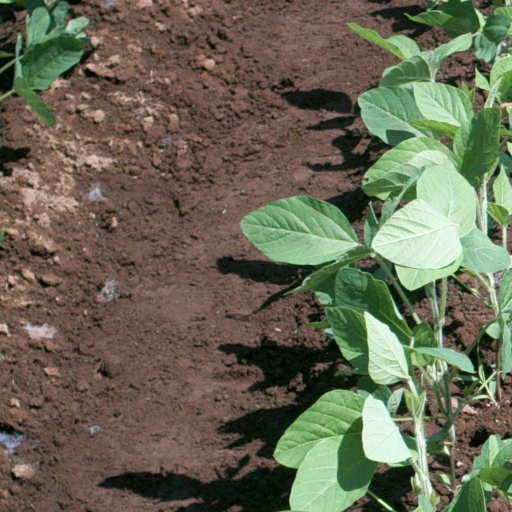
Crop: soybean